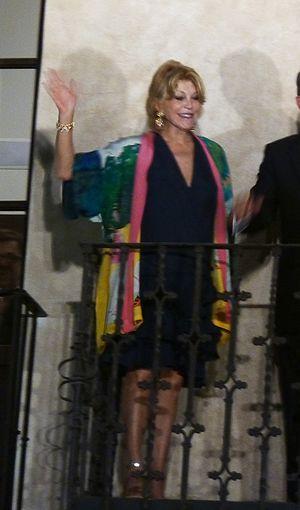
María del Carmen Rosario Soledad Cervera y Fernández de la Guerra, baronne veuve von Thyssen-Bornemisza de Kászon, connue populairement comme Tita Cervera on Tita Thyssen, est une philanthrope, marchande et collectionneuse d'art espagnole.